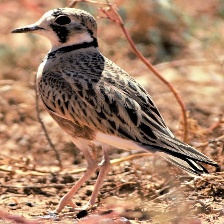
Species: INLAND DOTTEREL
Scientific name: CHARADRIUS AUSTRALIS